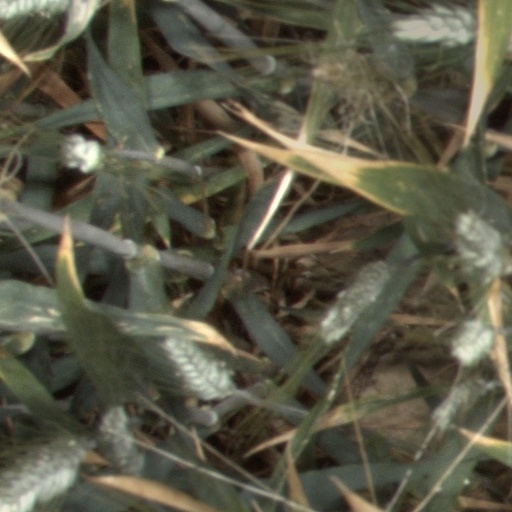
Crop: wheat